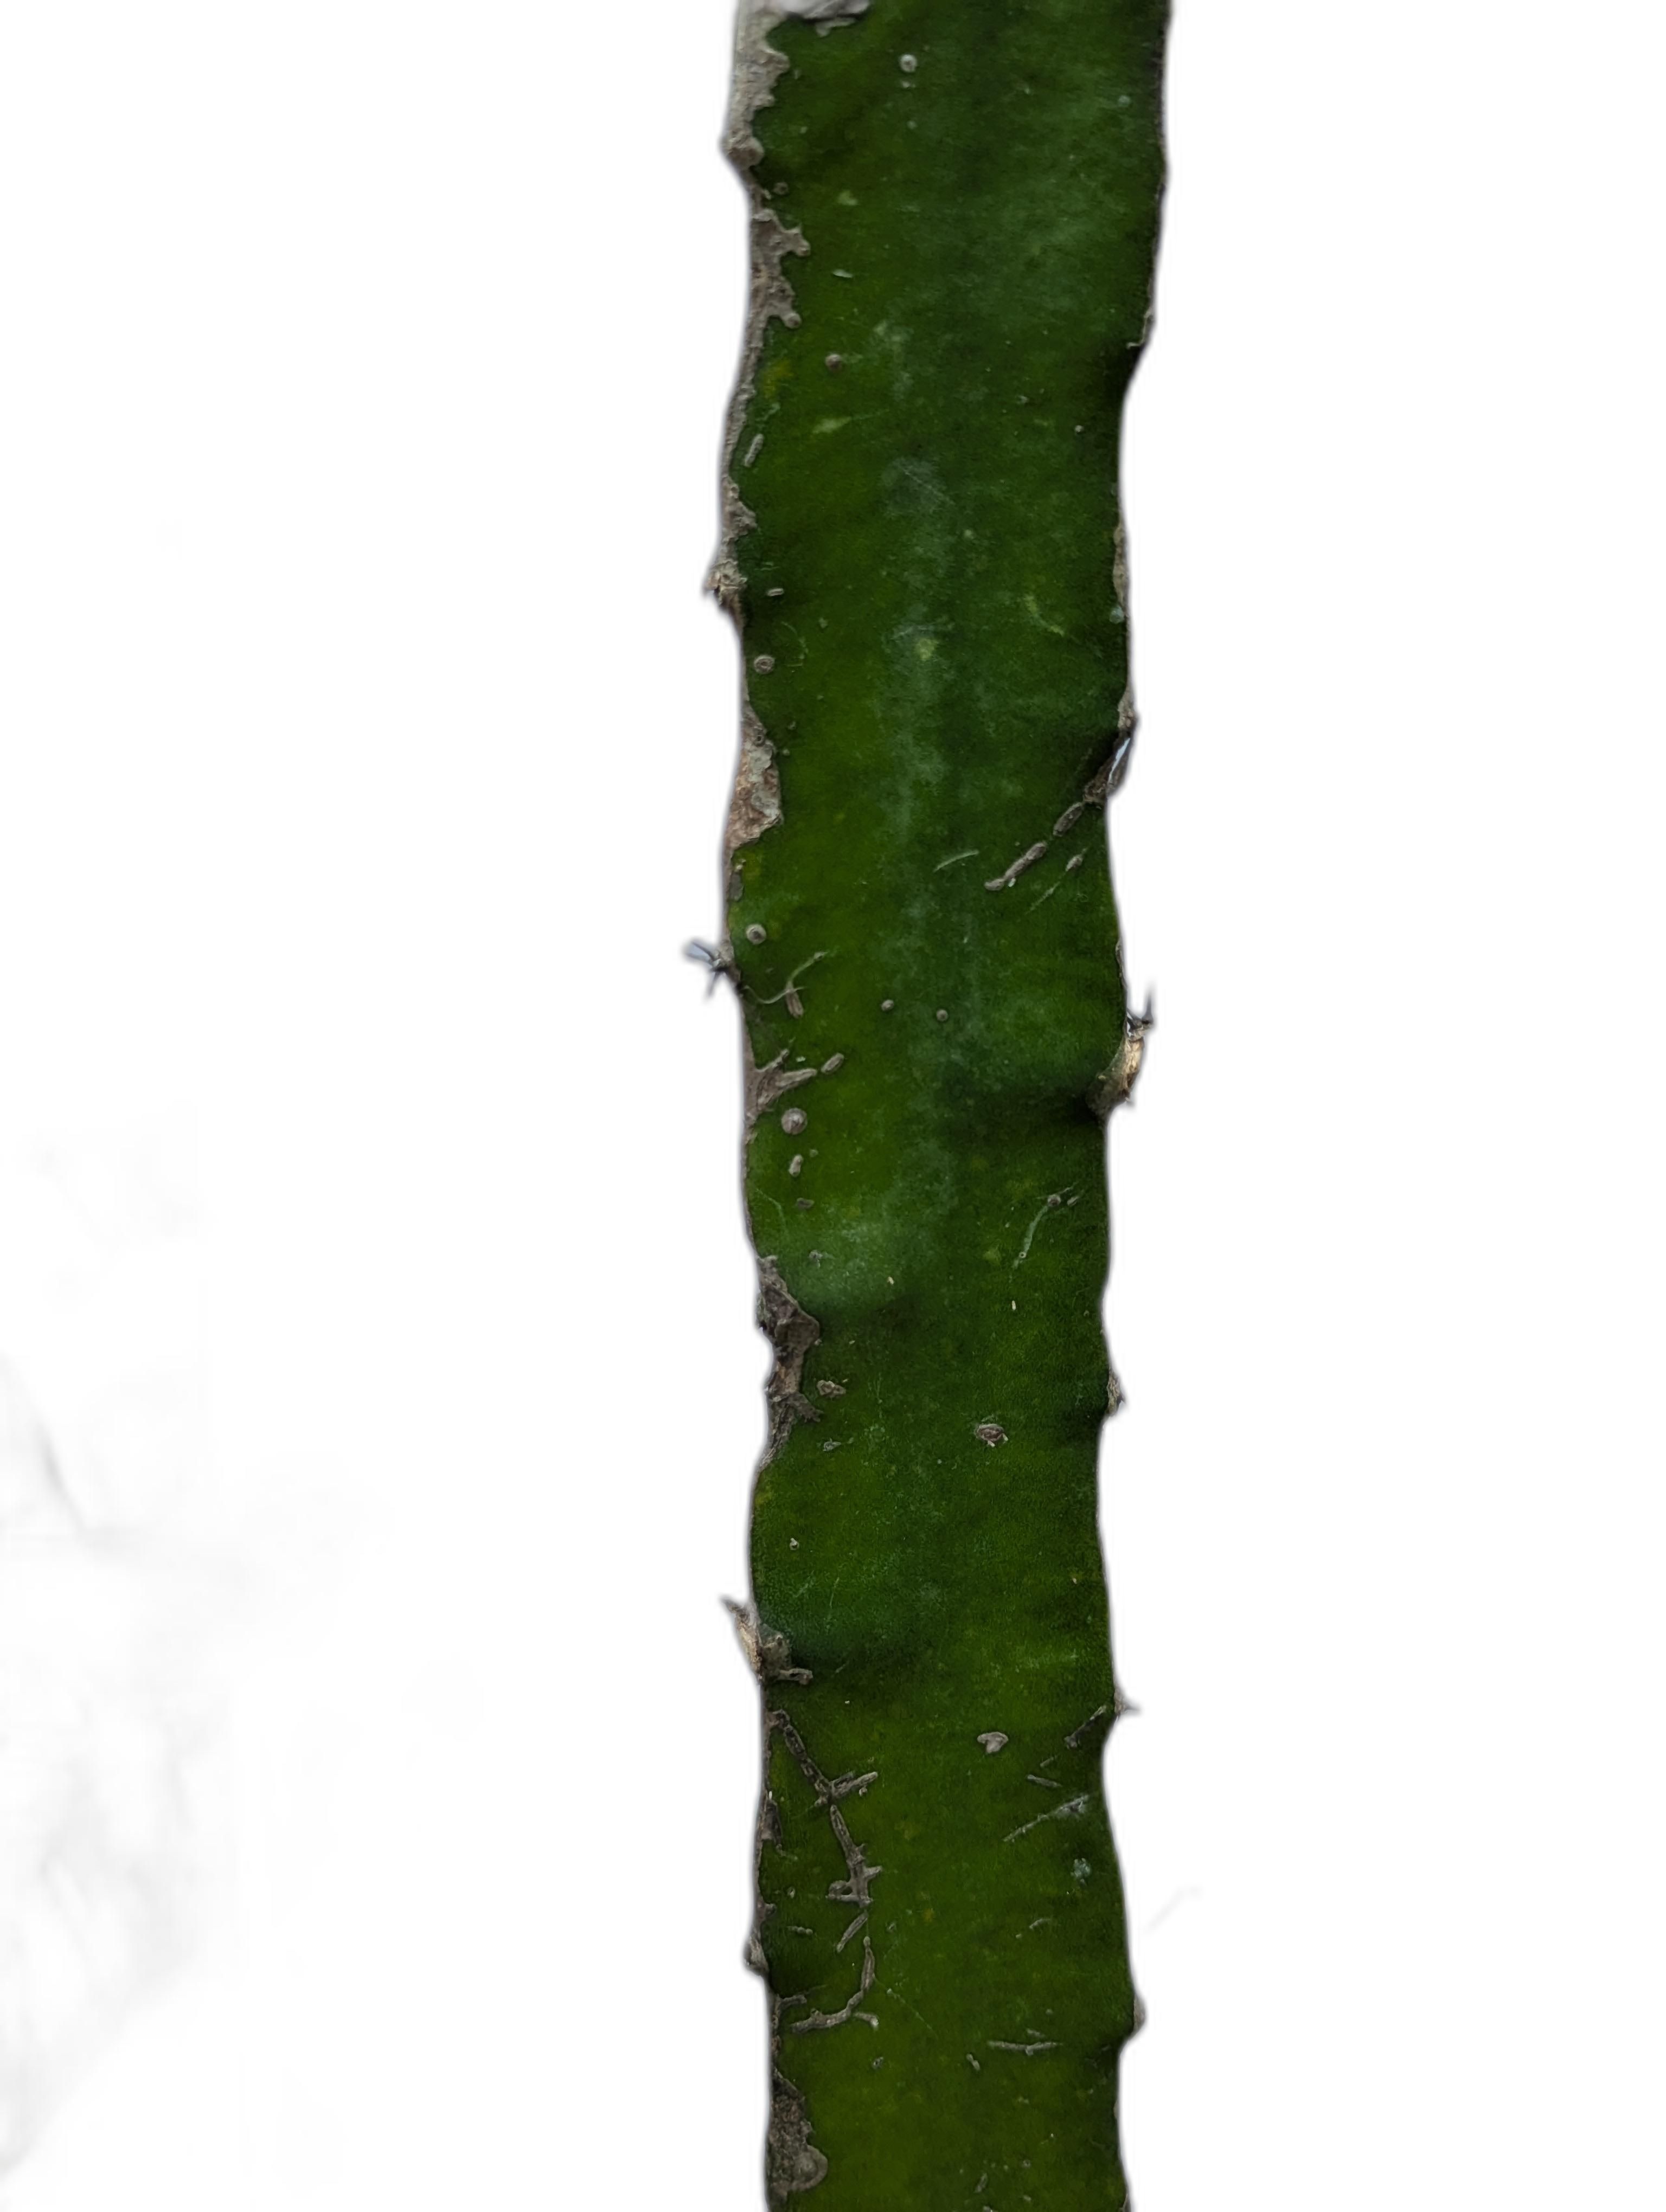
Label: Good leaf